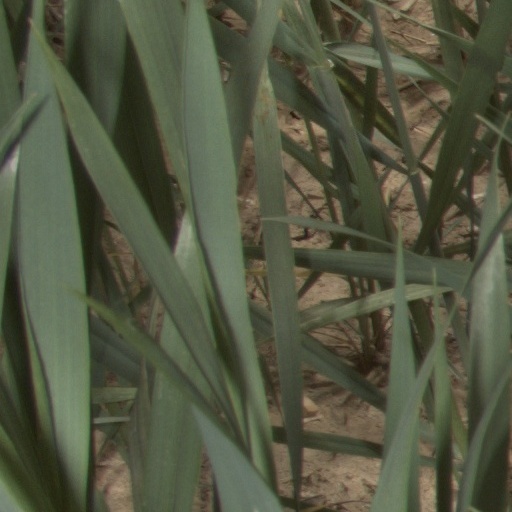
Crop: wheat